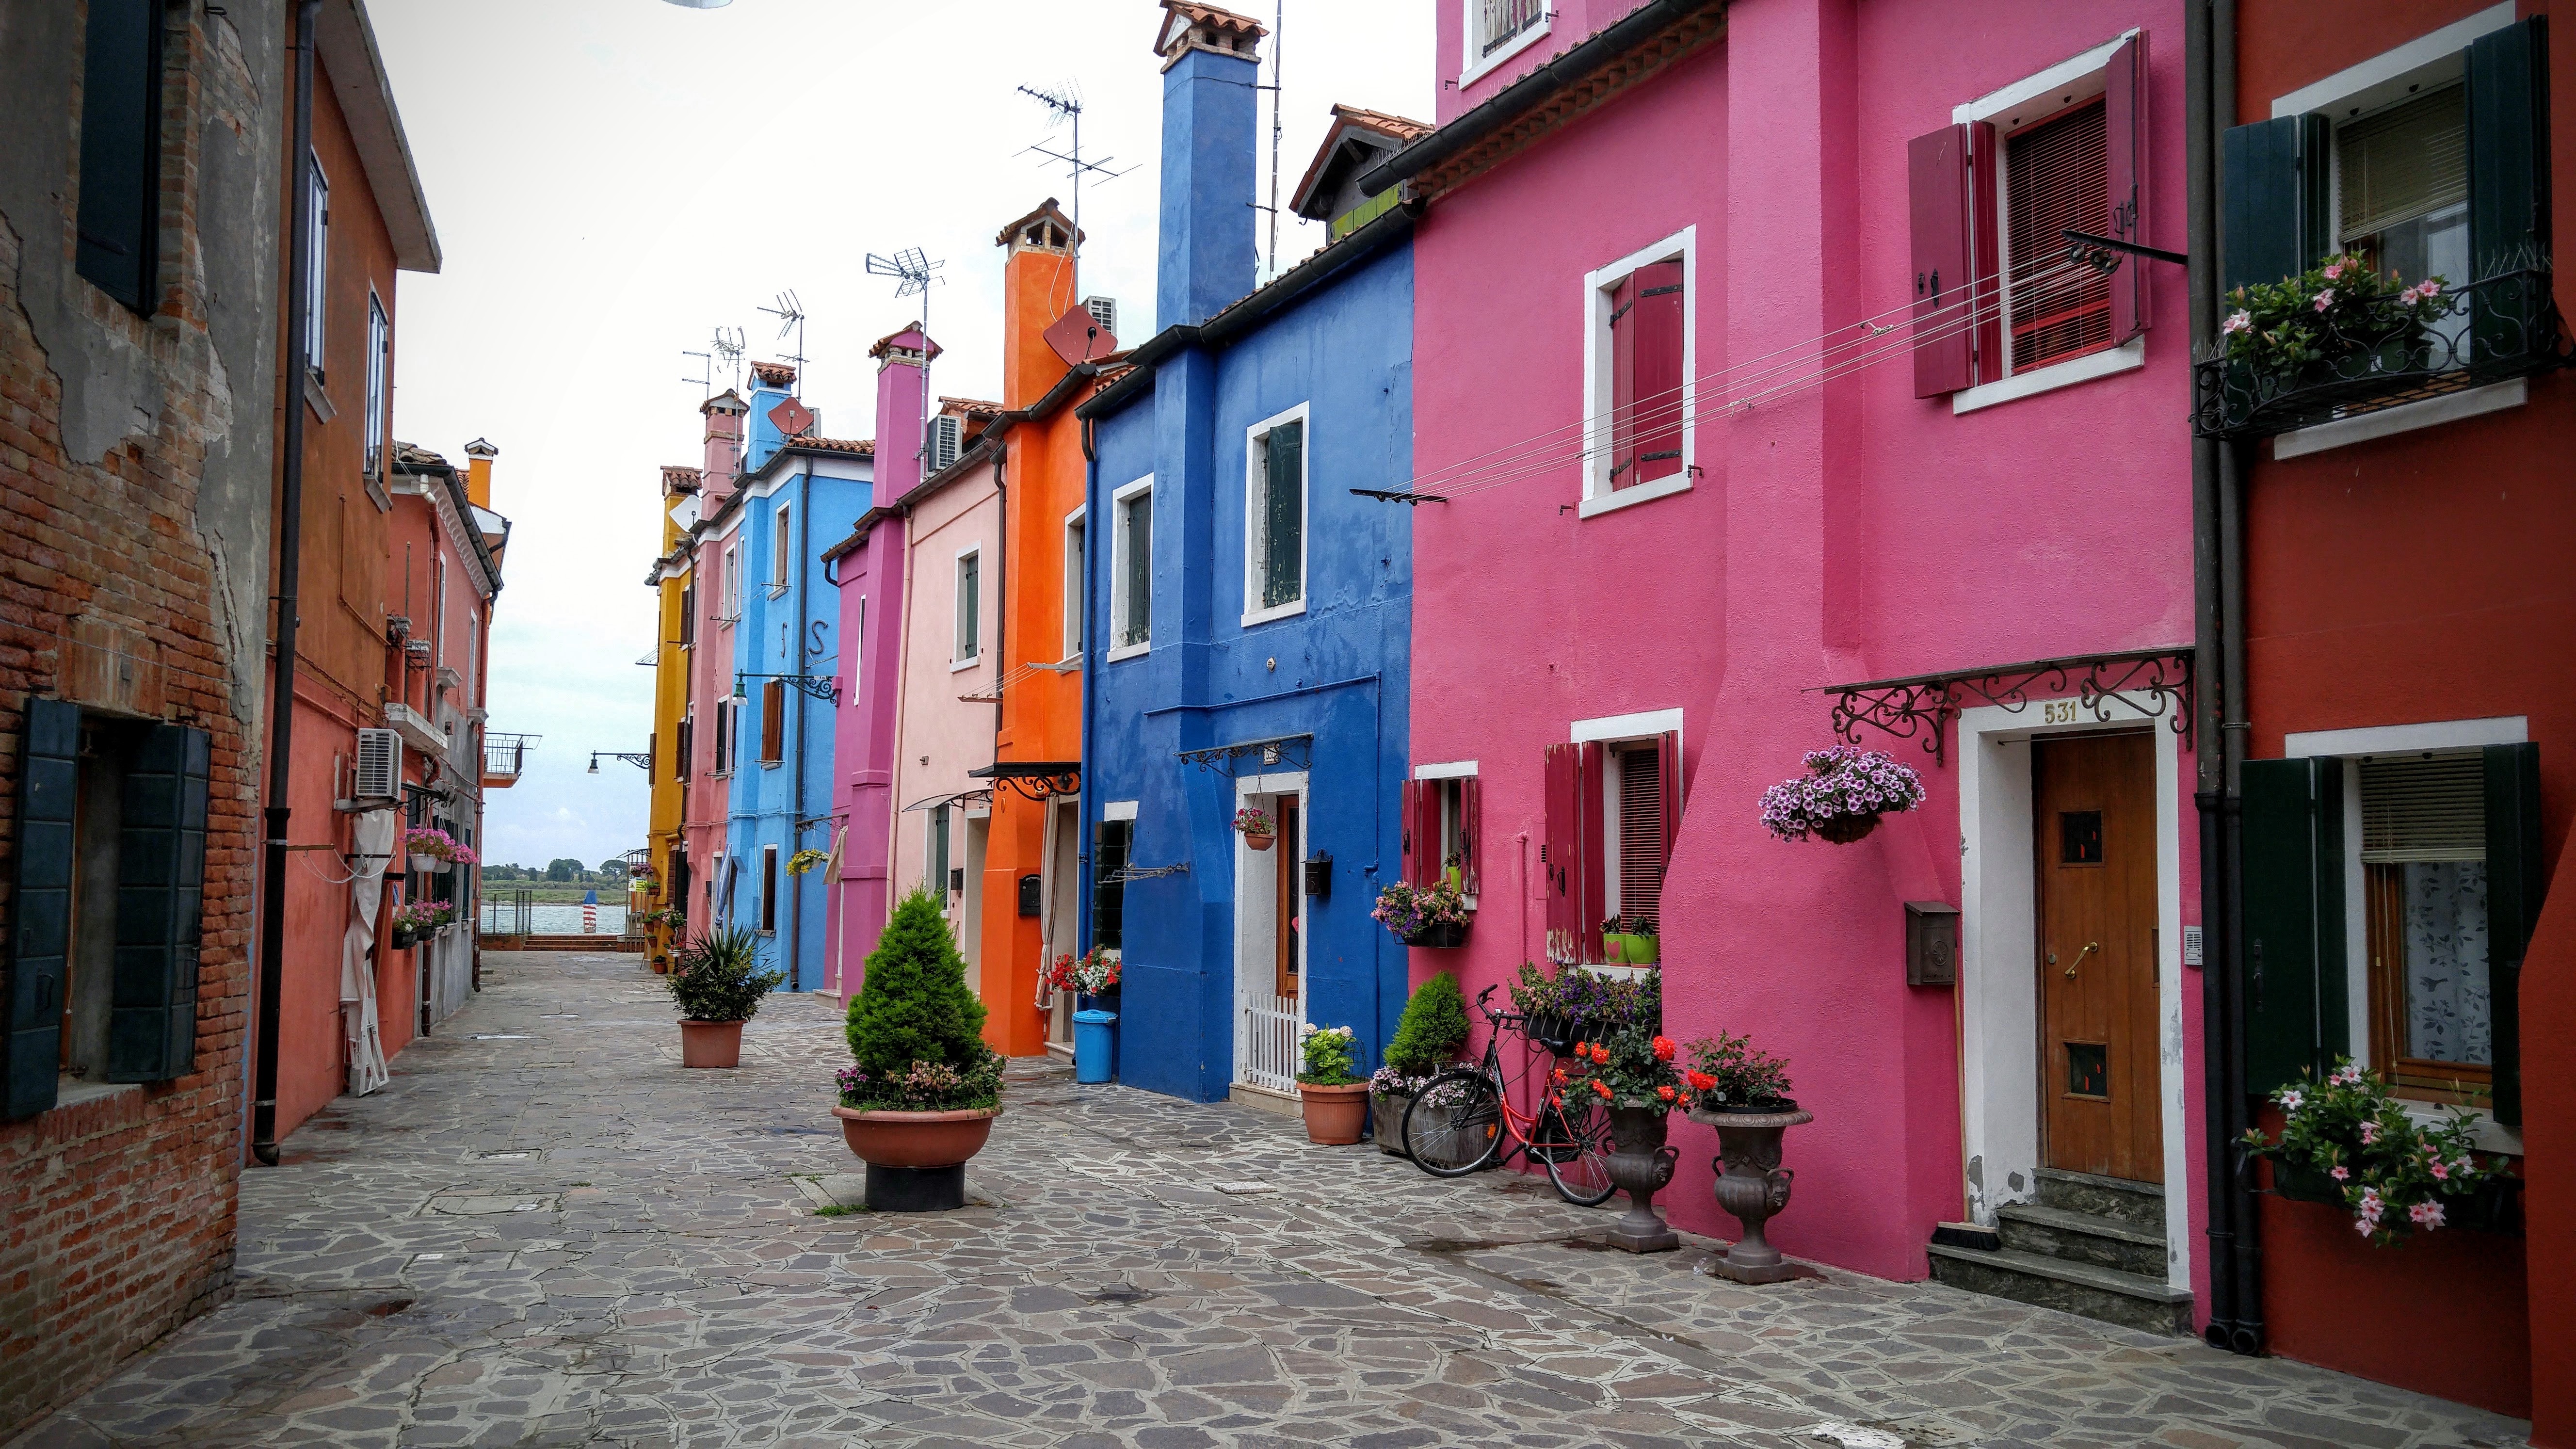
road, street, house, town, alley, village, color, facade, property, infrastructure, neighbourhood